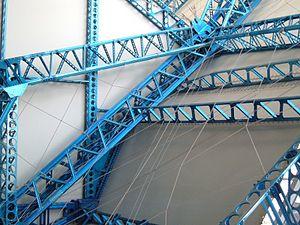
Le musée Zeppelin est un musée consacré aux machines et à la personne du comte Ferdinand von Zeppelin, général allemand, inventeur du Zeppelin. Il se situe dans la ville de Friedrichshafen, dans le Land allemand du Bade-Wurtemberg.